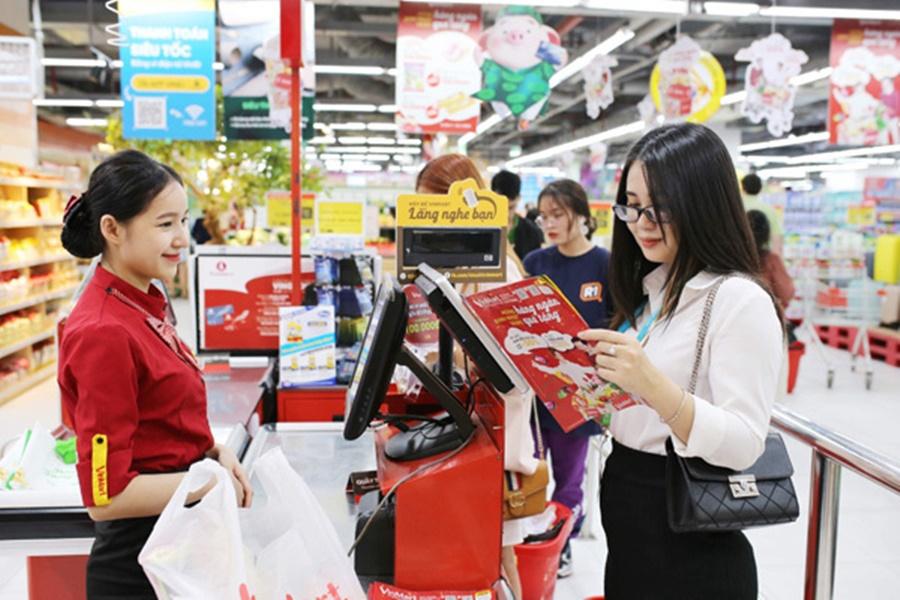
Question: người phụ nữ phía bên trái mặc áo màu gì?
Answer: người phụ nữ phía bên trái mặc áo màu đỏ